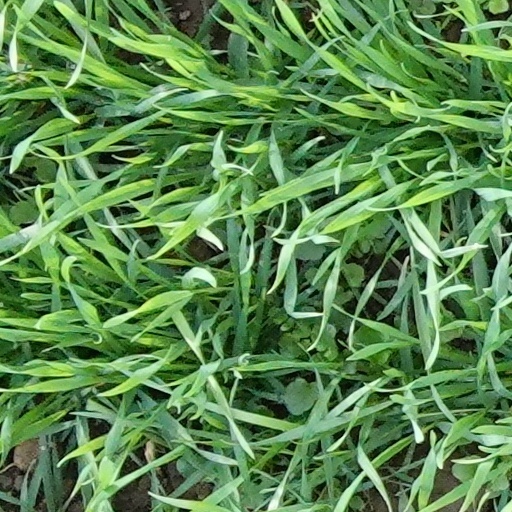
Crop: wheat